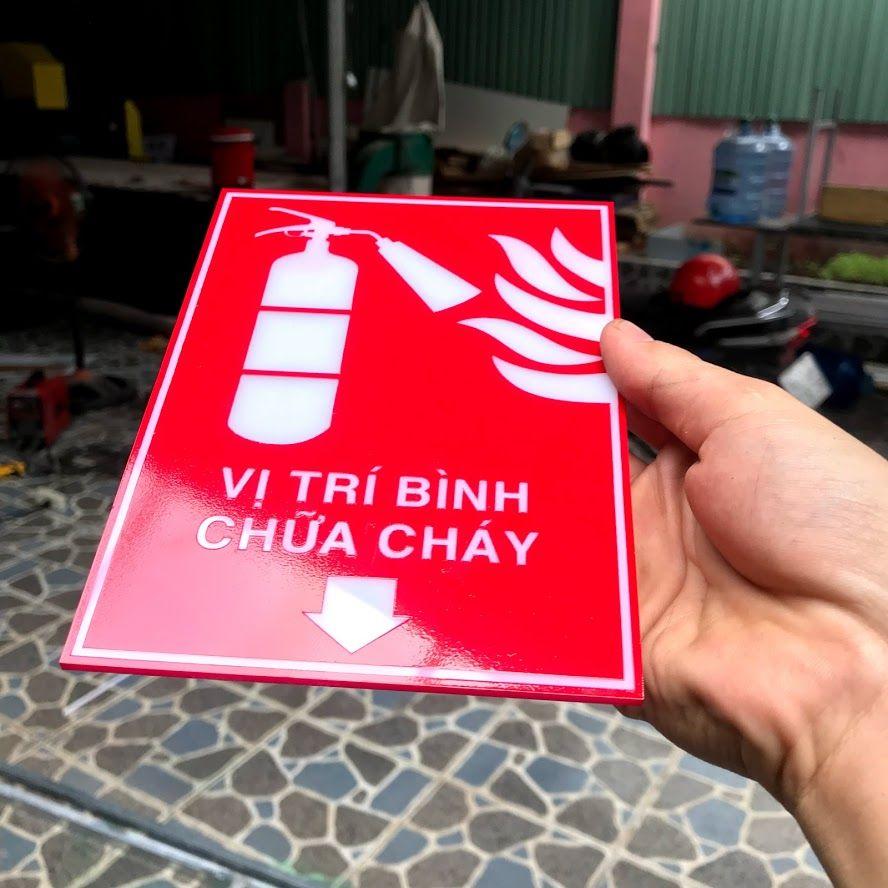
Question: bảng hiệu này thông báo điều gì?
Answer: bảng hiệu này thông báo vị trí bình chữa cháy